Sky position (RA, Dec in degrees): 353.408, -1.264
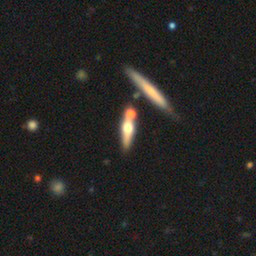
Galaxy morphology: Edge-on Galaxies with Bulge